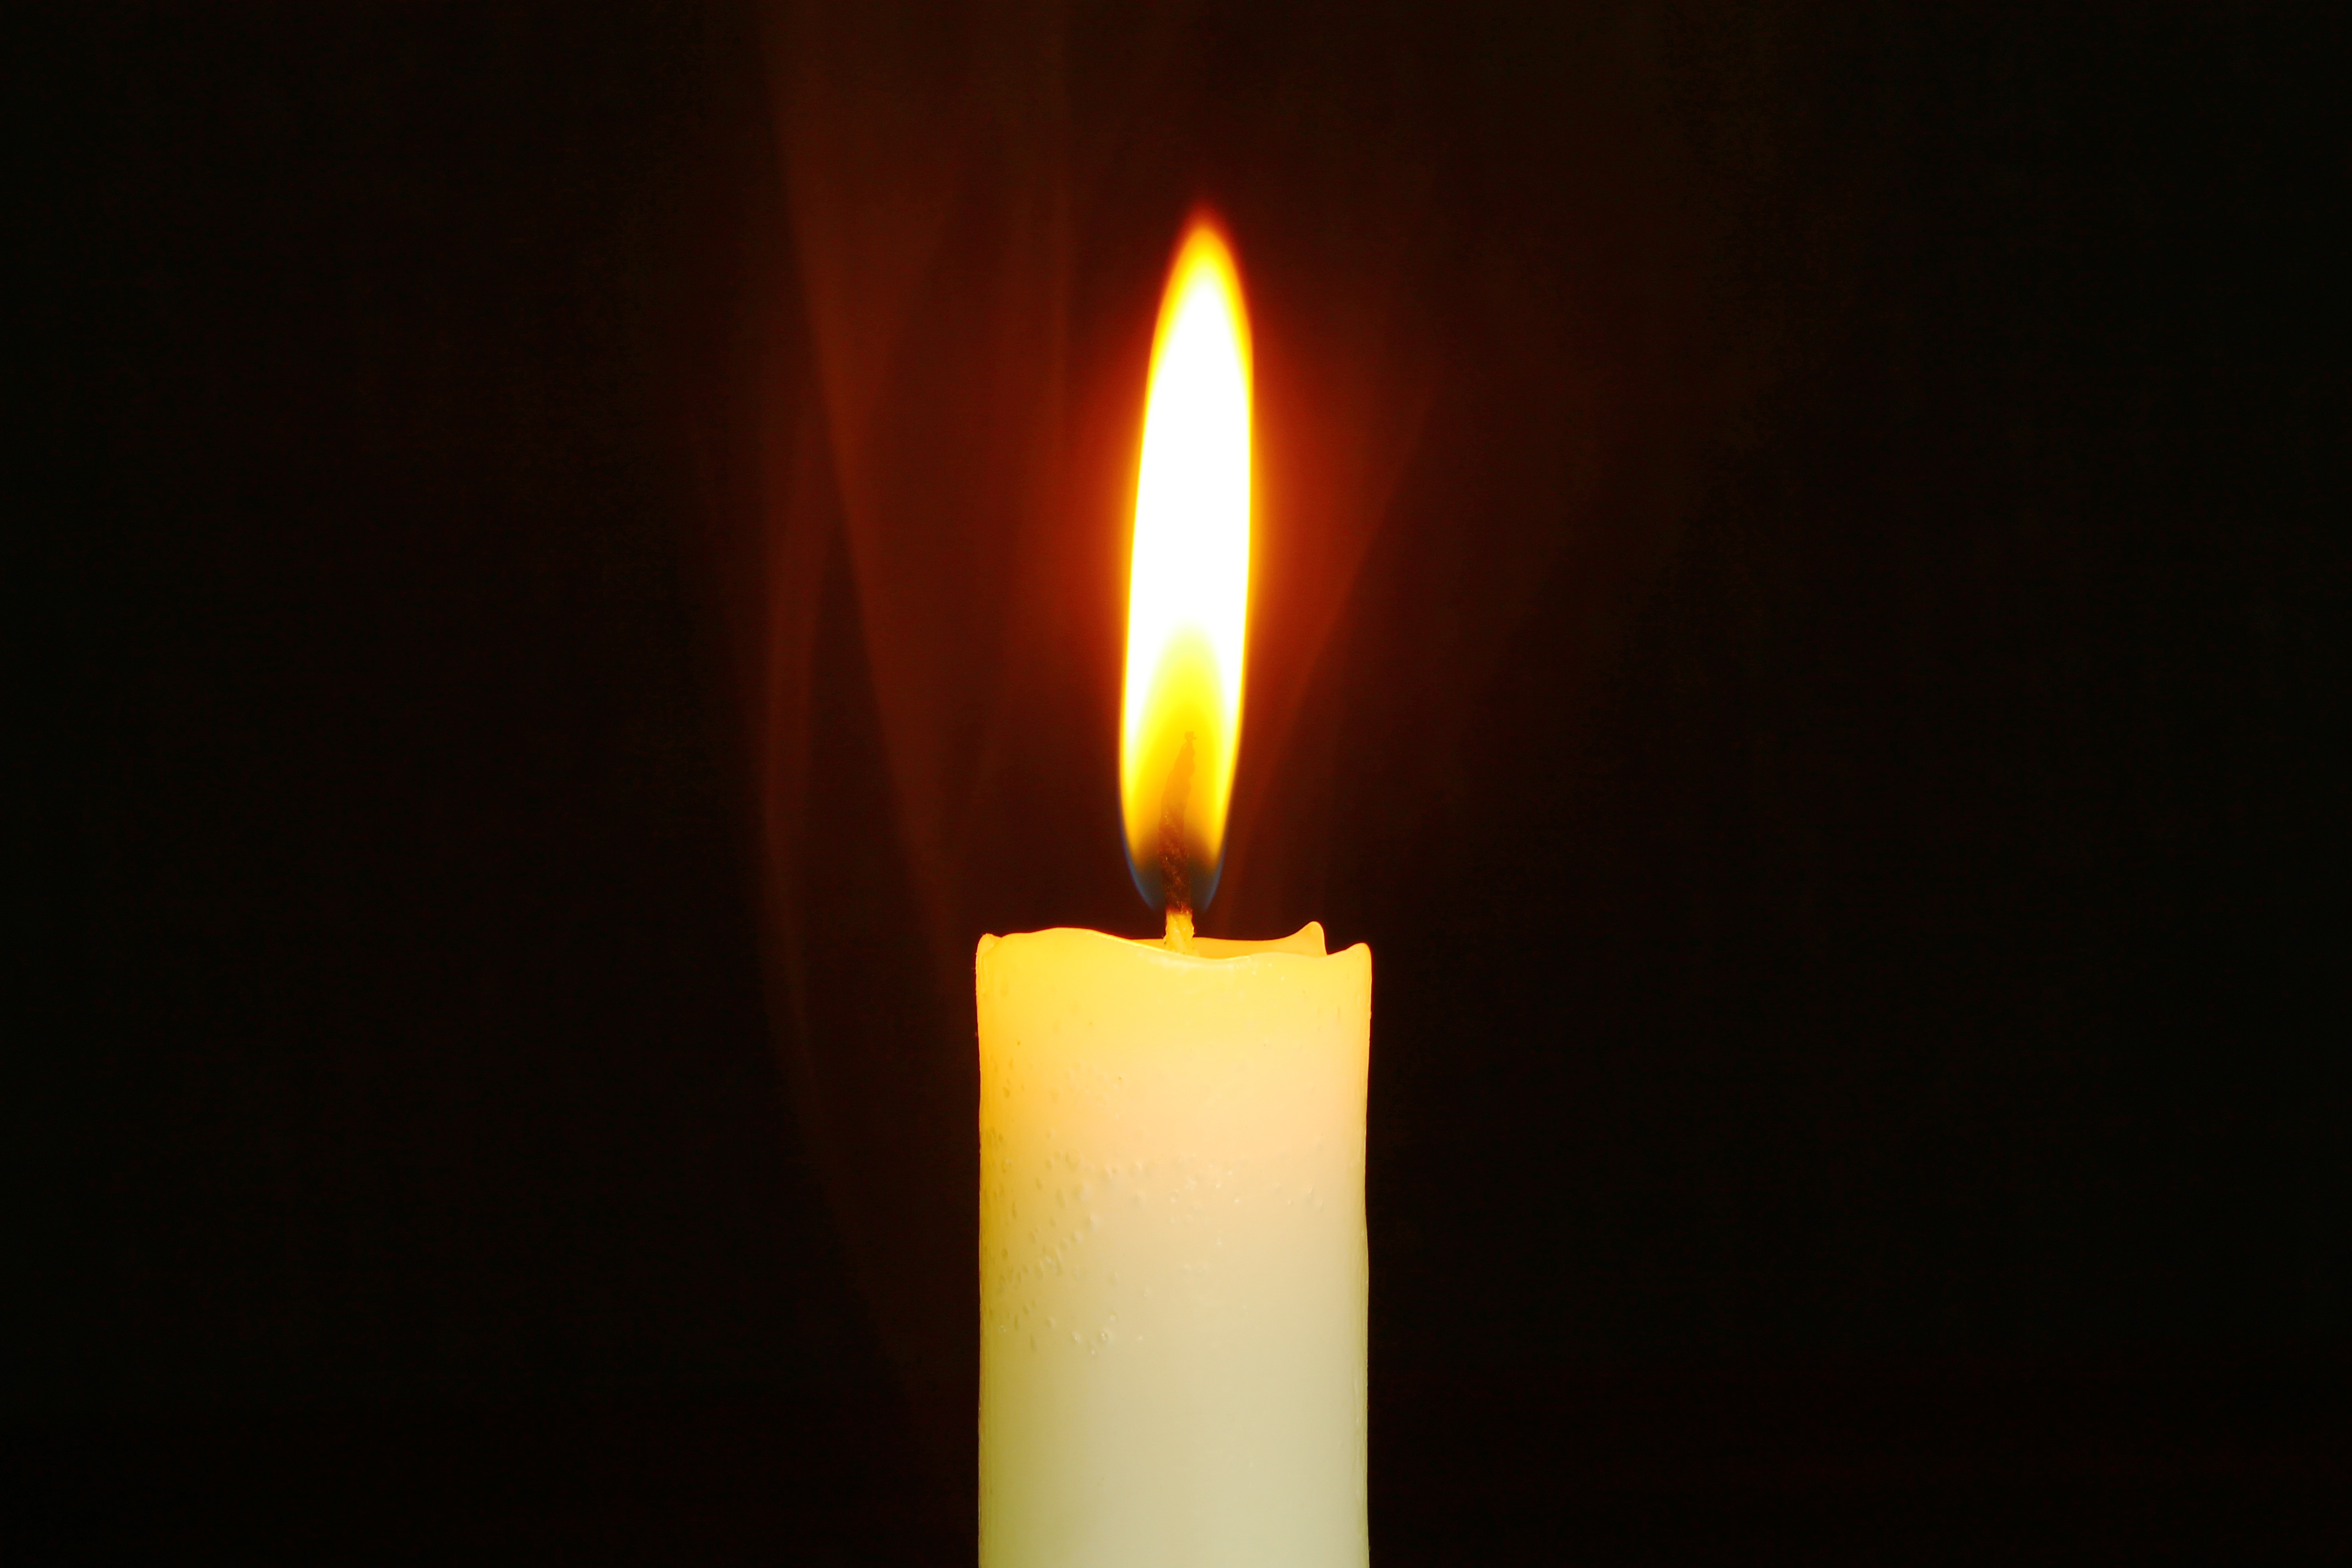
light, smoke, flame, fire, darkness, candle, lighting, decor, smoky, calls, clarity, flameless candle